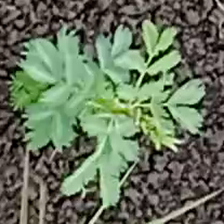
Weed species: Dwarf_cassia_(Chamaecrista pumila)